Charles Roe

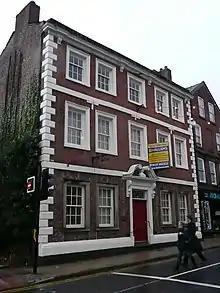
Charles Roe House

He started mining copper at Coniston in the Lake District in 1756 and around the same time at Alderley Edge, Cheshire. In 1758 he built a copper smelter on Macclesfield Common using coal from a shallow outcrop outside the town. He entered into partnership with Brian Hodgson of Buxton, who had coal-mining interests at Disley. Roe then built brass-wire and rolling mills at Eaton near Congleton and at Bosley. Initially he bought copper ores from the Duke of Devonshire's mine at Ecton Hill, Staffordshire (see also Ecton Mines) but then extended his own mining interests to Penrhyn-Du in North Wales in 1763. In 1764 he obtained a 21-year mining lease from the Bayly family for Parys Mountain in Anglesey and for a lead mine in Caernarvonshire. In March 1768 a discovery was made of a very large deposit of copper ore, which was known as 'The Great Lode' and which turned the mine into the largest copper mine in Europe.